Mike Blum

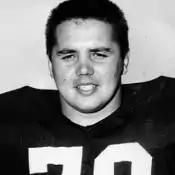

Mike Blum (October 24, 1942 – December 16, 2008) was a Canadian football player in the Canadian Football League. He played five seasons for the Toronto Argonauts between 1968 and 1974, and in 1972 earned a Grey Cup ring with the Hamilton Tiger-Cats. He died of a cerebral hemorrhage in Toronto on December 15, 2008